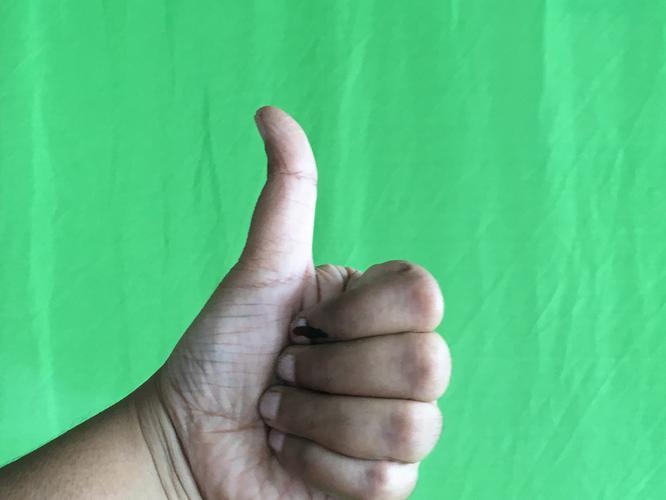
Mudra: Sikharam
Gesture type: single_hand